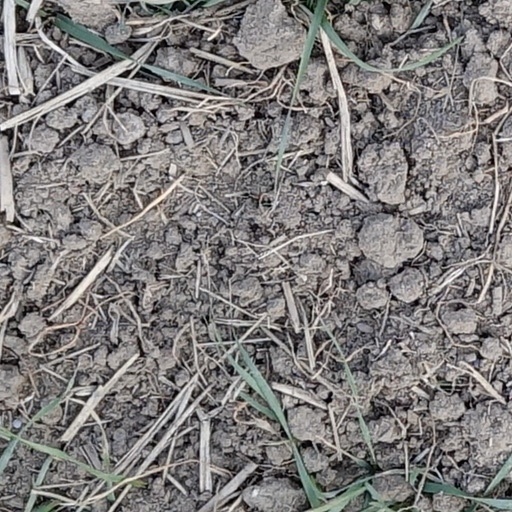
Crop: wheat